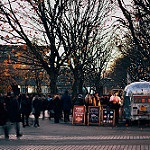
Scene: Outdoor